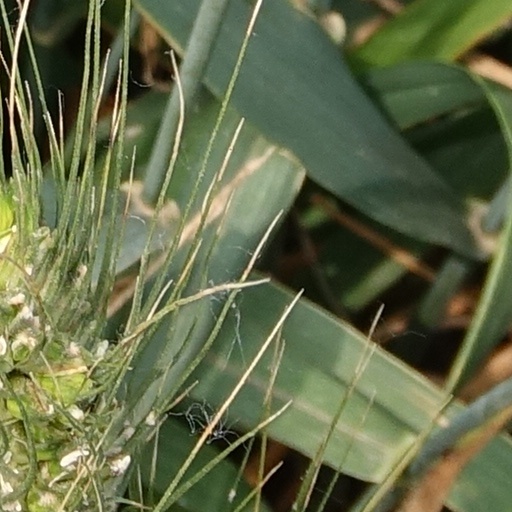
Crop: wheat